Georges-Eugène Haussmann

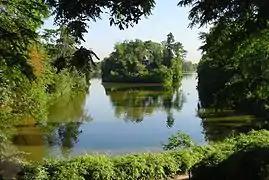
The Bois de Boulogne, built by Napoleon III and Haussmann between 1852 and 1858, was designed to give a place for relaxation and recreation to all the classes of Paris.

To connect the city with the rest of France, Napoleon III built two new railroad stations: the Gare de Lyon (1855) and the Gare du Nord (1864). He completed Les Halles, the great iron and glass produce market in the centre of the city, and built a new municipal hospital, the Hôtel-Dieu, in the place of crumbling medieval buildings on the Ile de la Cité. The signature architectural landmark was the Paris Opera, the largest theatre in the world, designed by Charles Garnier, crowning the center of Napoleon III's new Paris. When the Empress Eugenie saw the model of the opera house, and asked the architect what the style was, Garnier said simply, "Napoleon the Third."